Lynmouth Lifeboat Station

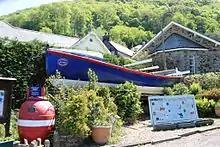
The "Docea Chapman" is displayed at Lynmouth as a reminder of the "Louisa" and other Lynmouth lifeboats.

All lifeboats at Lynmouth were 'pulling and sialing' boats of the standard self-righting type.